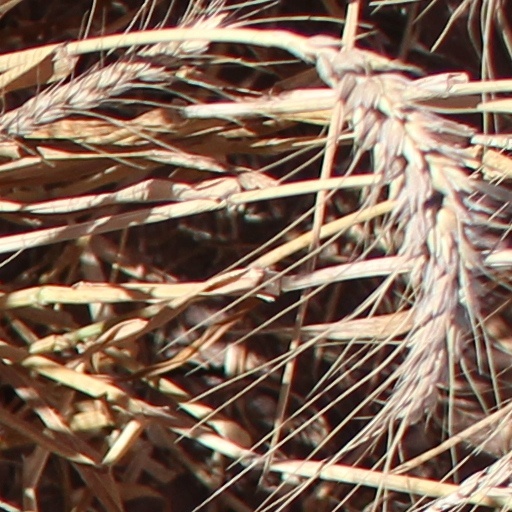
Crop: wheat